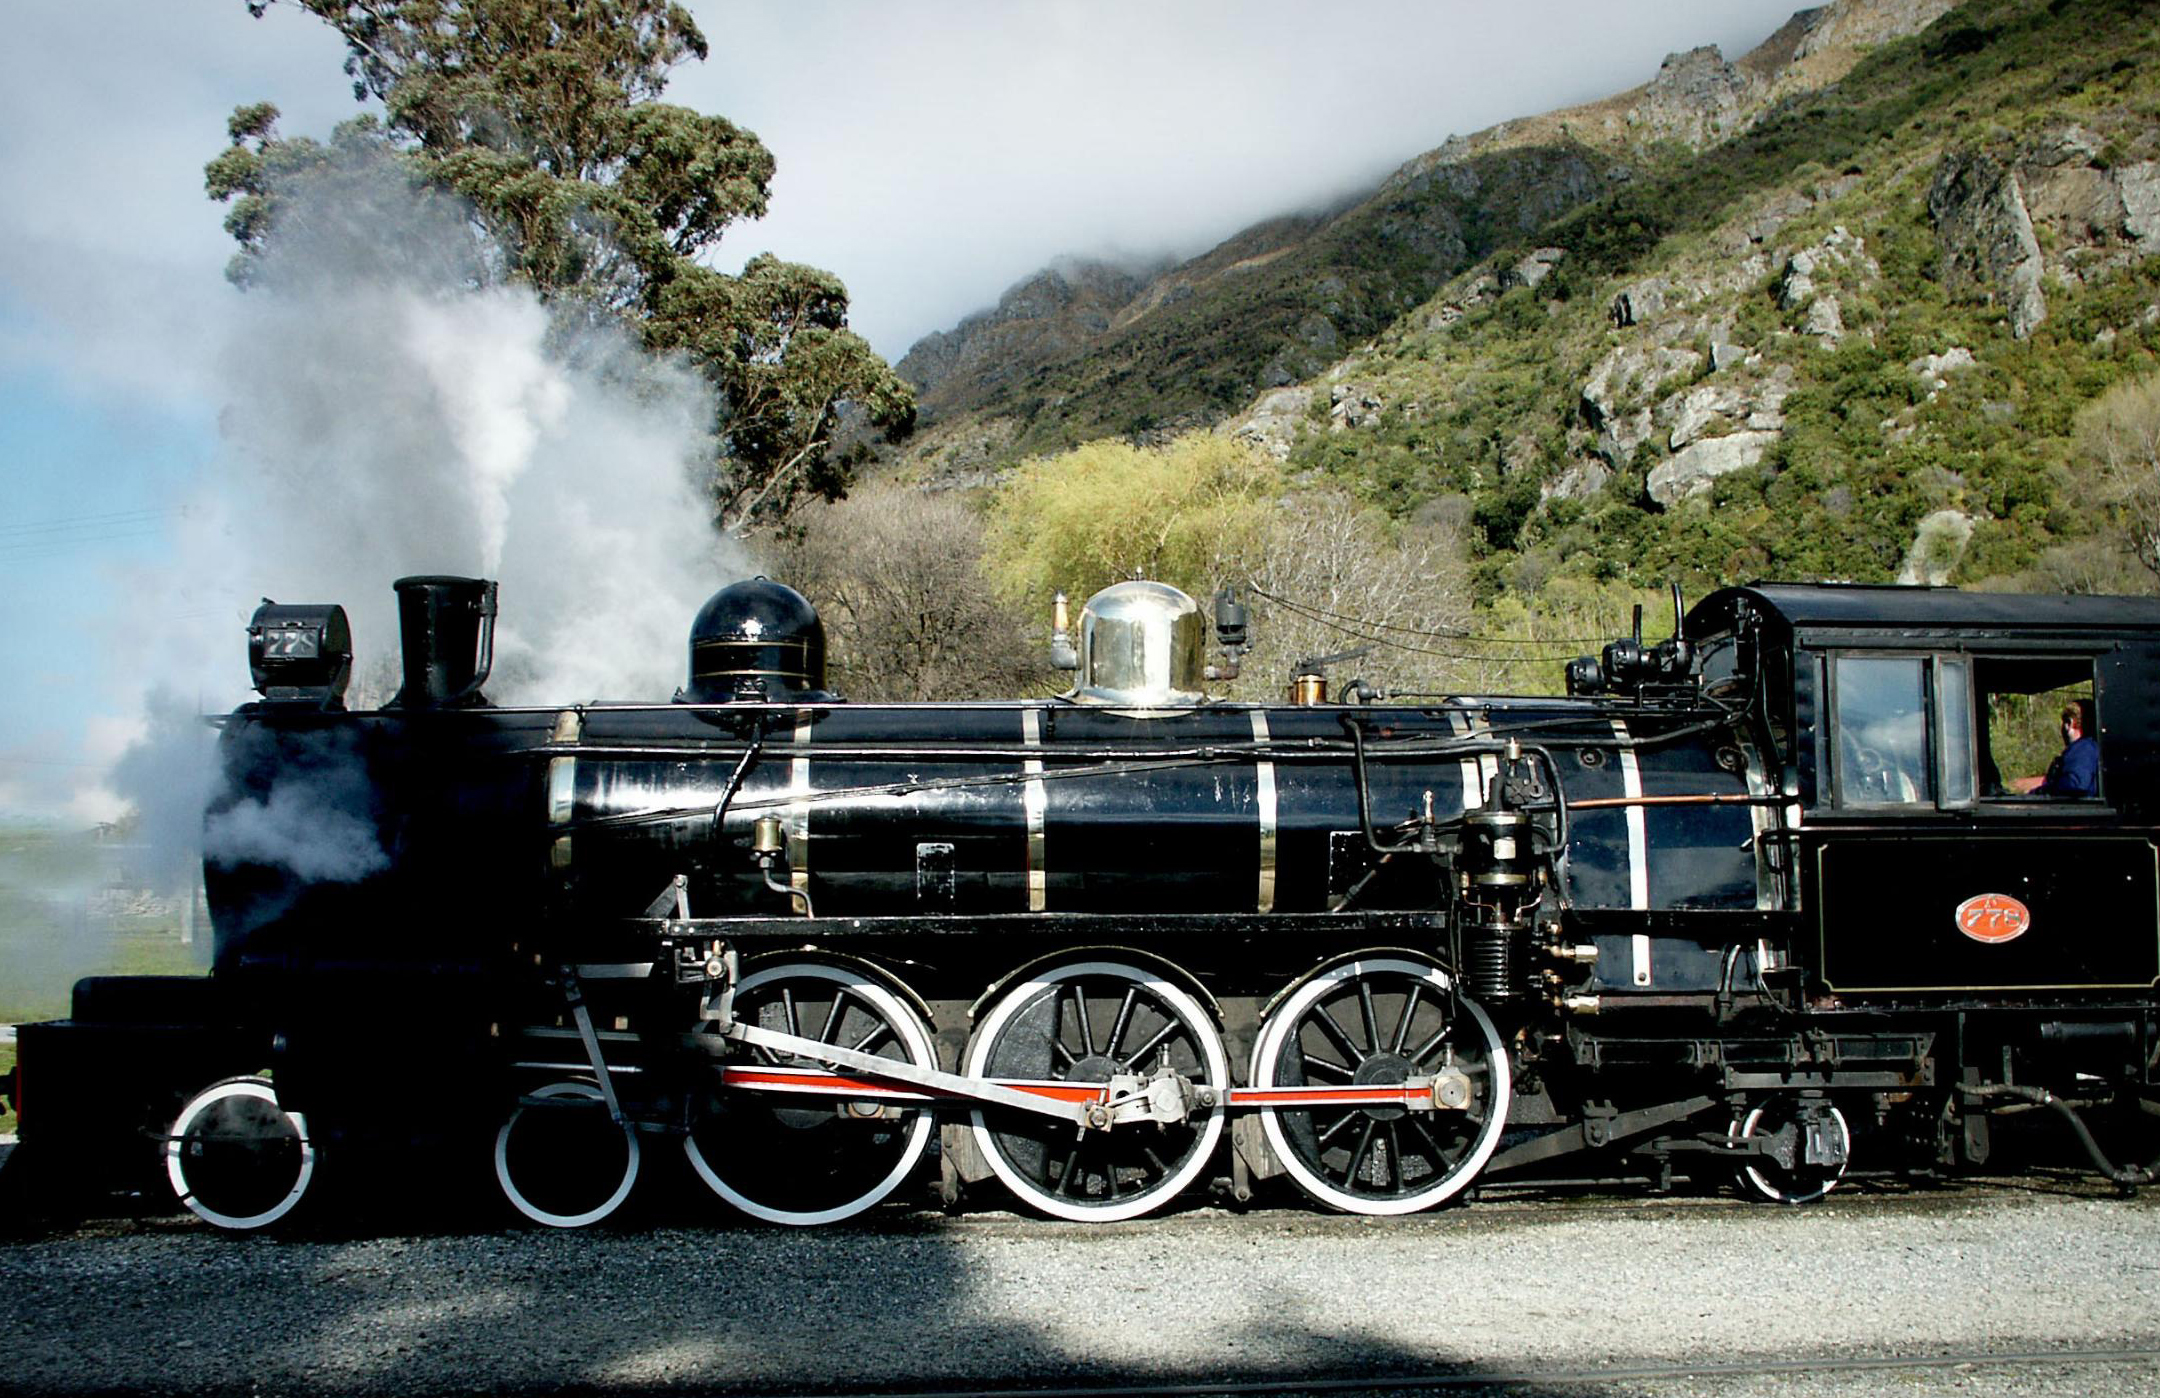
train, transport, vehicle, locomotive, newzealand, steam engine, railways, kingstonflyer, steamtrains, rail transport, land vehicle, rolling stock, automotive engine part, railroad car